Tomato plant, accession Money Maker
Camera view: tilt-top (135 deg); turntable rotation: 30 degrees
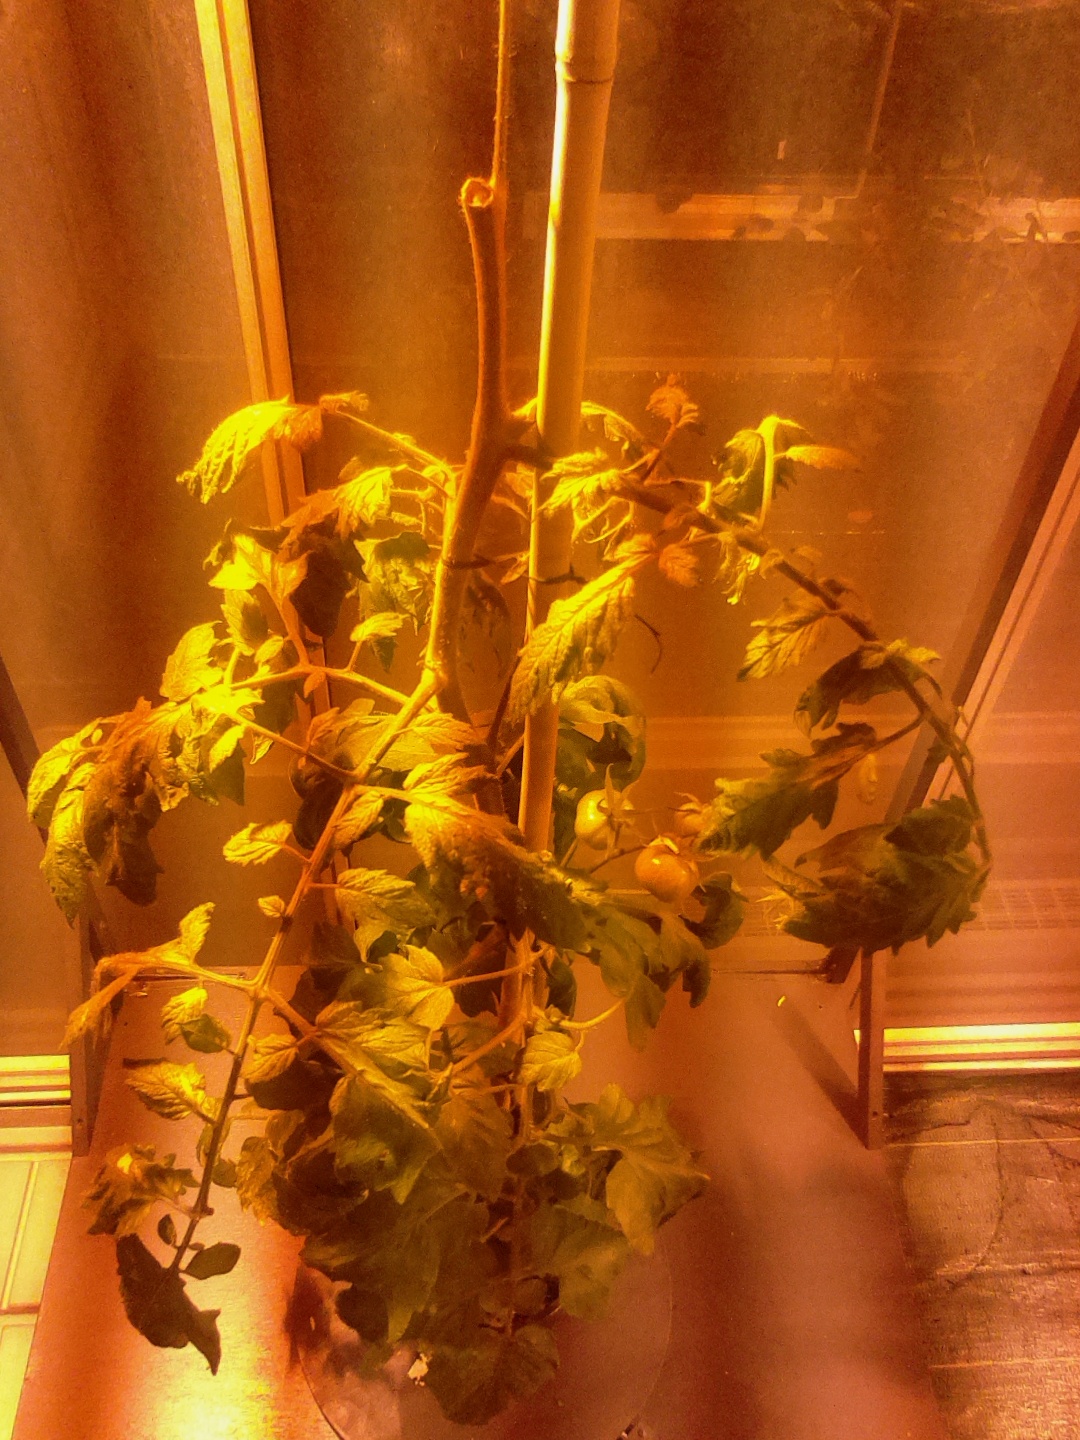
BBCH growth stage 73: 30%-40% of final fruit size